Denis Mukwege

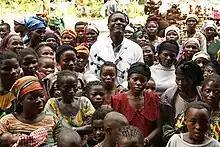
Dr. Mukwege with female patients

In 2008, the non-profit Panzi Foundation DRC was created in order to support the work of Panzi Hospital with "legal assistance, psycho-social support and socio-economic programmes." A Panzi Foundation USA was later founded to promote fundraising in the United States of America, and encourage investment in the Panzi Hospital and Foundations. In 2016 the Mukwege Foundation was created, to promote the aims of the Panzi Hospital and Foundations worldwide and "advocate for an end to wartime sexual violence everywhere." The holistic care approach that the Panzi Foundation employs reflects Dr. Mukwege's beliefs, as a co-founder of the organization, in the need for treating the person as a whole.